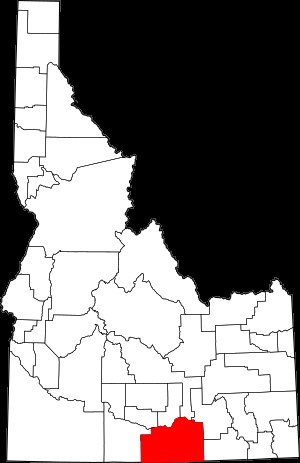
Cassia County
Kort over Idaho der Cassia County er markeret med rødt
Cassia County er et county i den amerikanske delstat Idaho. Det ligger i den sydlige del af staten og det grænser mod Minidoka County og Blaine County i nord, Power County i nordøst, Oneida County i øst, Twin Falls County i vest og mod Jerome County i nordvest. Det har også grænse mot delstaterne Utah i sydøst og Nevada i sydvest.